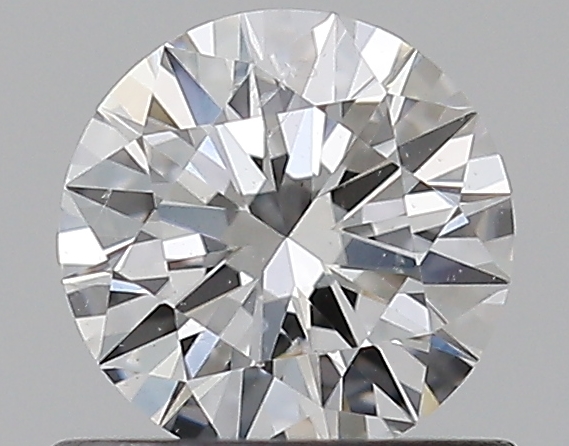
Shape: round
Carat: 0.59
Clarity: SI1
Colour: E
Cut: EX
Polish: EX
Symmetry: EX
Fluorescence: N
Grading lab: GIA
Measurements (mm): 5.38 x 5.41 x 3.29